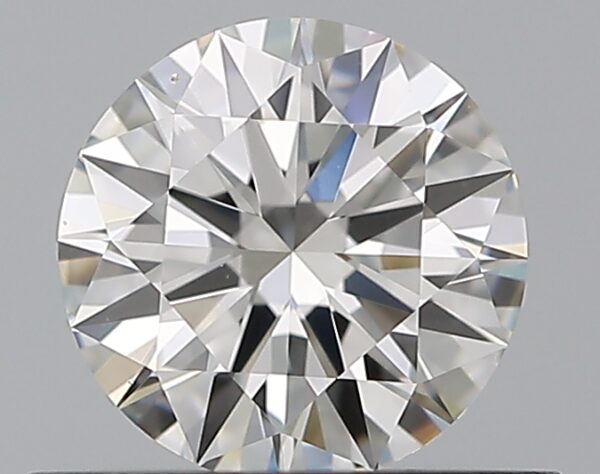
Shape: round
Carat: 0.5
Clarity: VVS1
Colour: G
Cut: EX
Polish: EX
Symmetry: EX
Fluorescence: N
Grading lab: GIA
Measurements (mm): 5.14 x 5.17 x 3.09